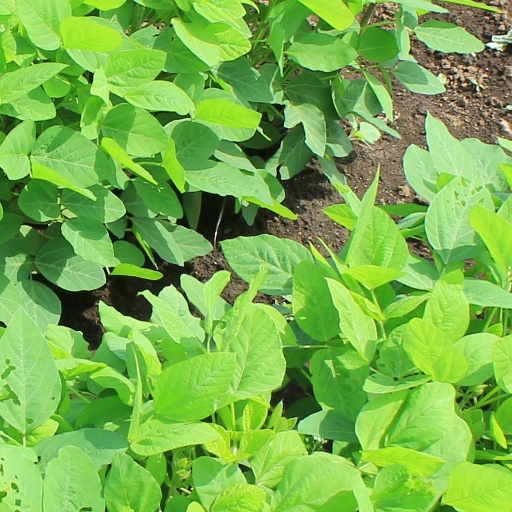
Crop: soybean